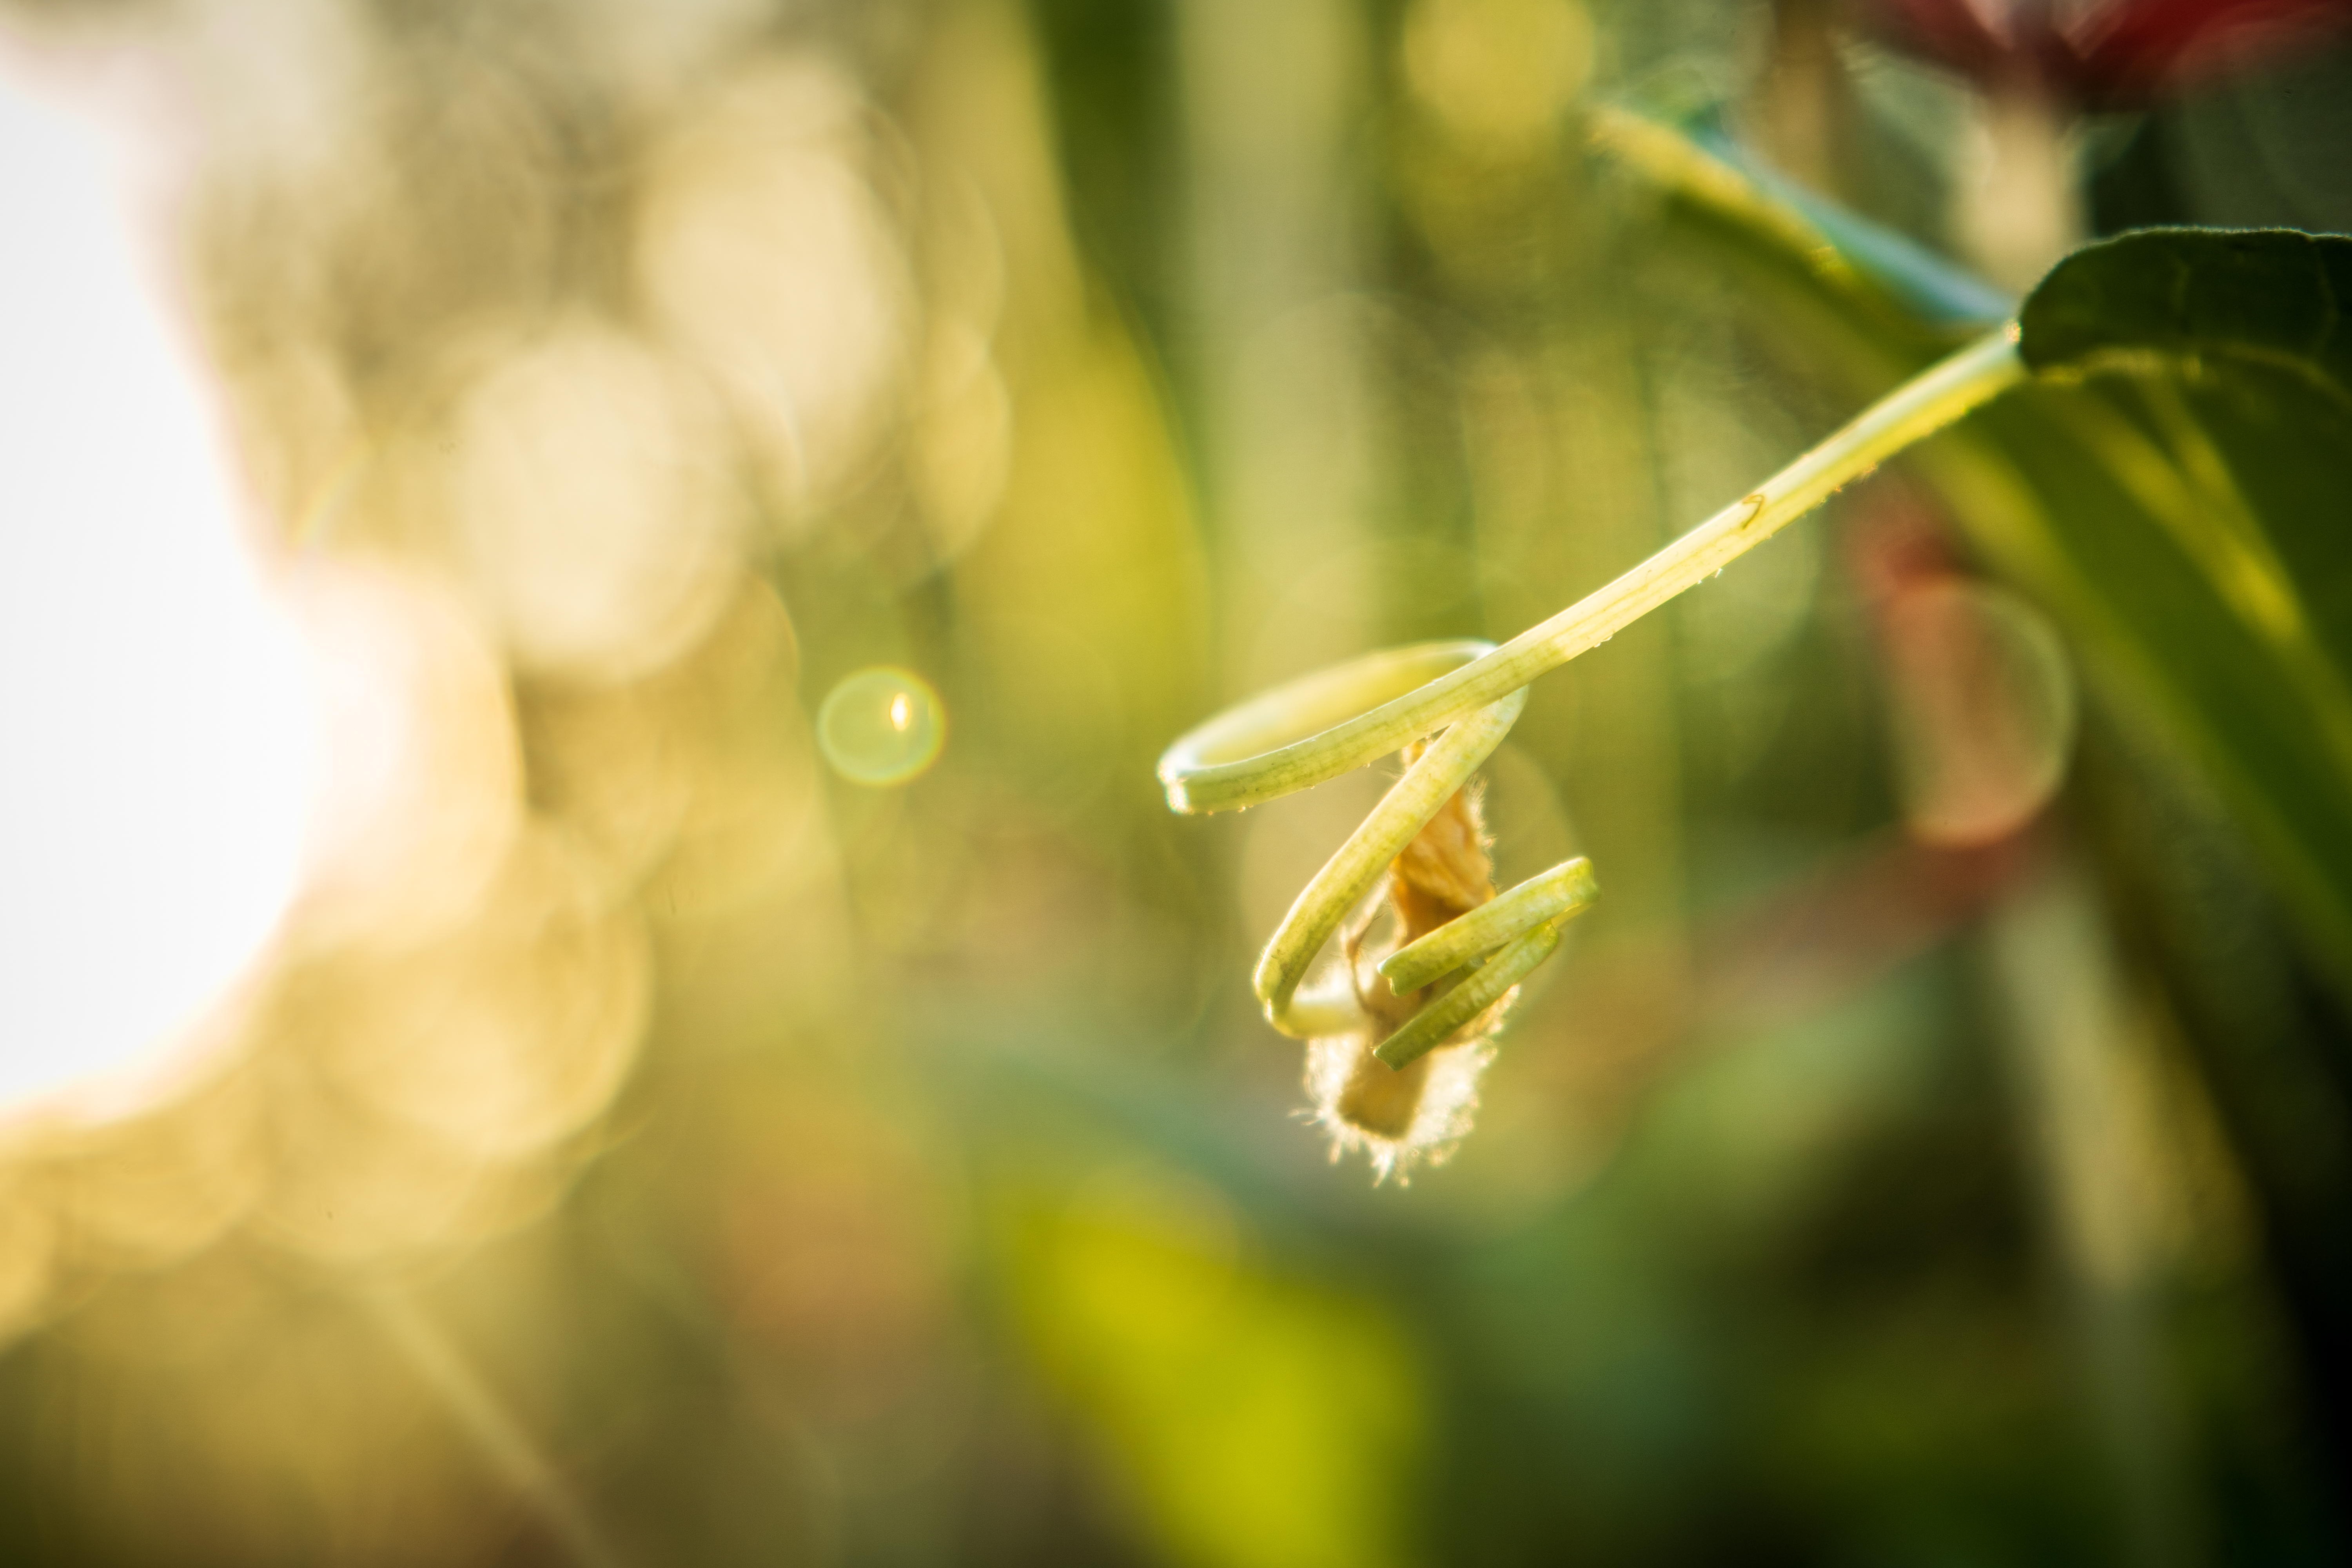
light, background, beautiful, beauty, blur, bokeh, bright, closeup, color, colorful, copyspace, countryside, environment, field, fresh, garden, golden, grass, grassland, grassy, green, grow, landscape, lawn, leaf, macro, meadow, melon, morning, natural, nature, nobody, outdoors, plant, rays, season, shine, spring, summer, sun, sunbeam, sunlight, sunny, sunset, sunshine, vibrant, vivid, water, weather, yellow, flower, macro photography, botany, close up, grass family, organism, photography, tree, plant stem, flowering plant, wildflower